Graffiti in the United States

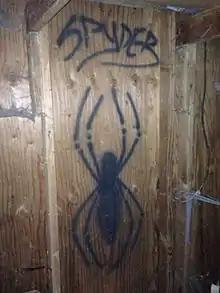
Street gang graffiti in Salem, Oregon in 1987

The years between 1985 and 1989 became known as the "die-hard" era. The last shot for the graffiti participants of this time was in the form of subway cars destined for the scrap yard. With the increased security, the culture had taken a step back. The previous elaborate "burners" on the outside of cars were now marred with simplistic marker tags which often soaked through the paint.